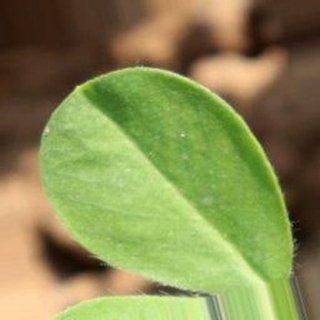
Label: healthy_groundnut